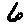
Label: 6